Anticipations

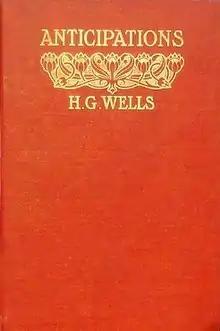
First edition (UK)

Anticipations of the Reaction of Mechanical and Scientific Progress upon Human Life and Thought, generally known as Anticipations, was written by H.G. Wells at the age of 34. He later called the book, which became a bestseller, "the keystone to the main arch of my work." His most recent biographer, however, calls the volume "both the starting point and the lowest point in Wells's career as a social thinker."